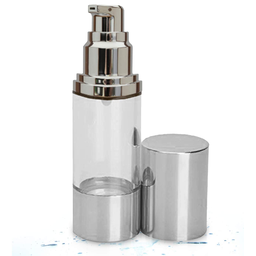
Label: glass